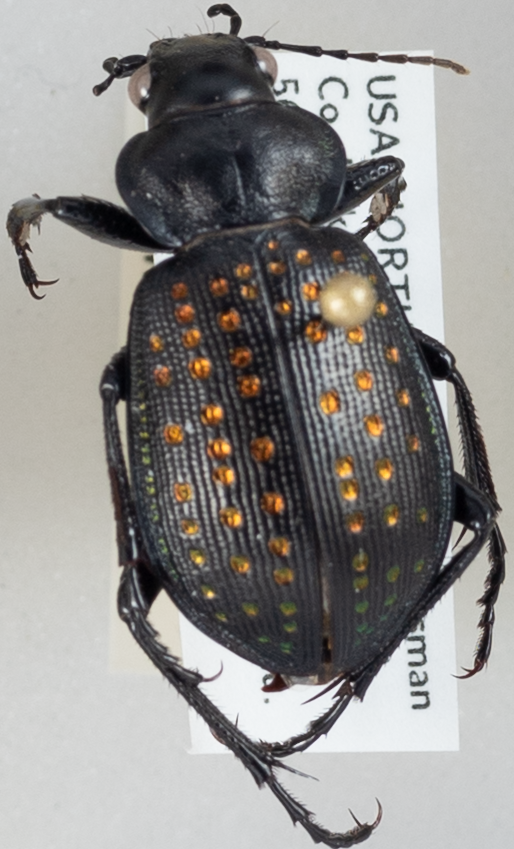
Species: Calosoma calidum
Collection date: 2020-06-30
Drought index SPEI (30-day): -2.09
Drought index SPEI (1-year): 2.09
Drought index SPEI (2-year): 1.93